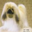
Label: dog